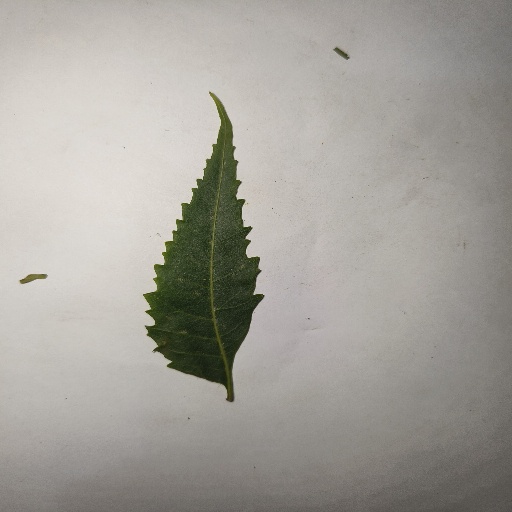
Species: Neem
Leaf condition: Healthy Leaf